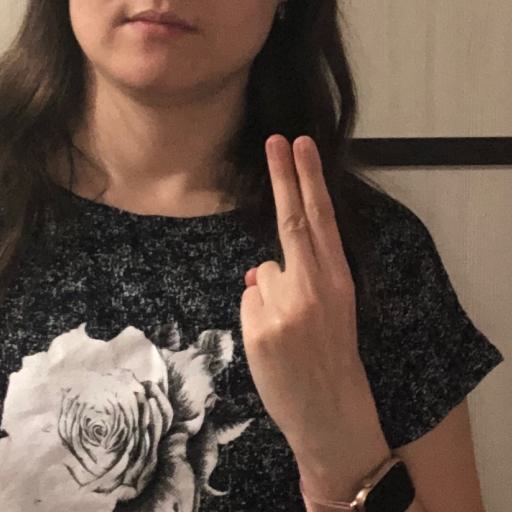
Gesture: two_up_inverted